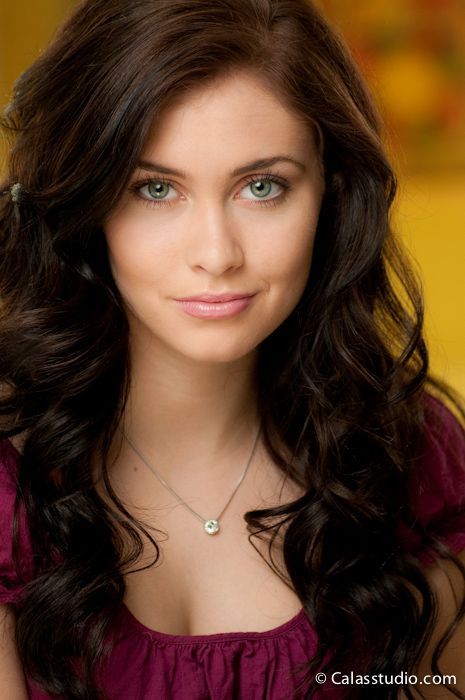
Gender: women